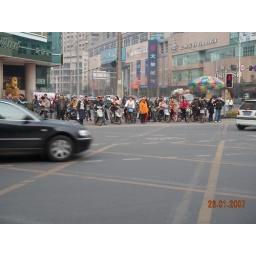
Cyclists waiting to cross the road in Chengdu.